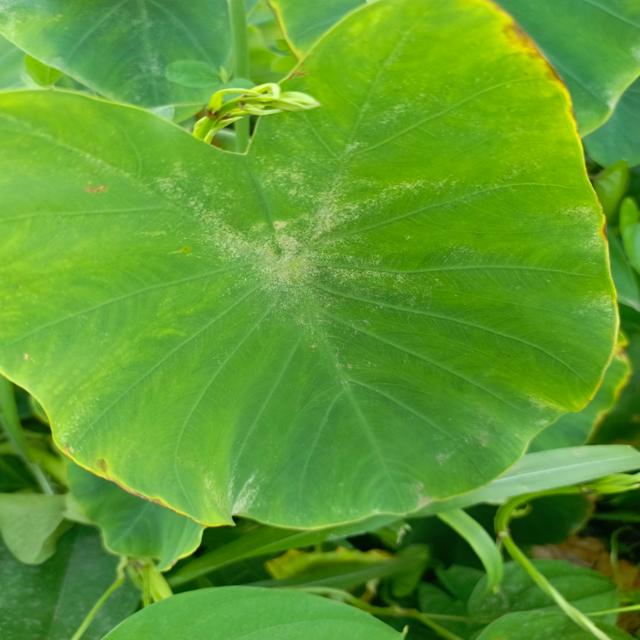
Label: Early_Blight